Temple Mount Administration

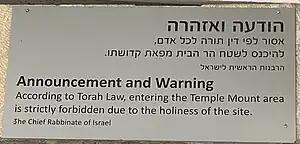

The self-proclaimed "Temple Mount Administration" (Hebrew: מינהלת הר הבית, "Minhelet Har-HaBait") is a far-right activist group led by Israeli rabbi Shimshon Elboin whose aim is to change the centuries-old "status quo" that provides that Jews can pray at the Western Wall and can visit – but not pray at – the Temple Mount, the site of the Al-Aqsa Mosque compound, in East Jerusalem's Old City. In spite of its name, the group does not administer nor hold any powers over the Temple Mount, whose administration is the responsibility of the Jordanian-appointed Jerusalem Waqf, whereas the Israeli Police controls access to the site.